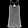
Label: T - shirt / top